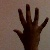
The image shows a hand gesture representing the number 5 in Indian Sign Language.